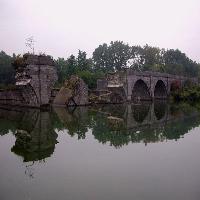
Weather: cloudy or overcast